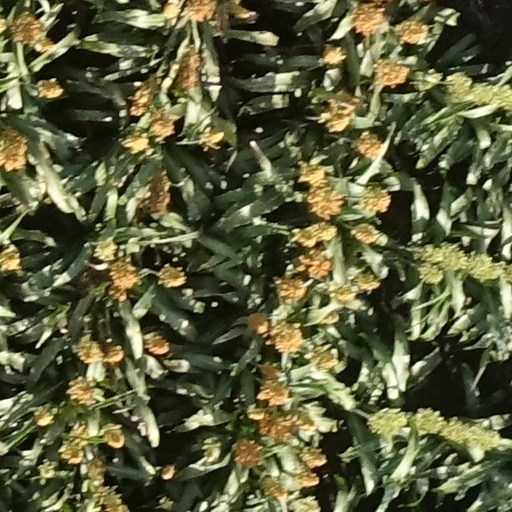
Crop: sorghum